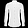
Label: Shirt